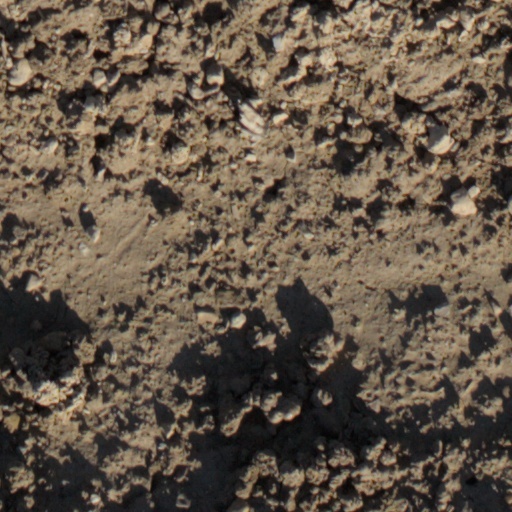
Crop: wheat